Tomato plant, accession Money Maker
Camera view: bottom (45 deg); turntable rotation: 30 degrees
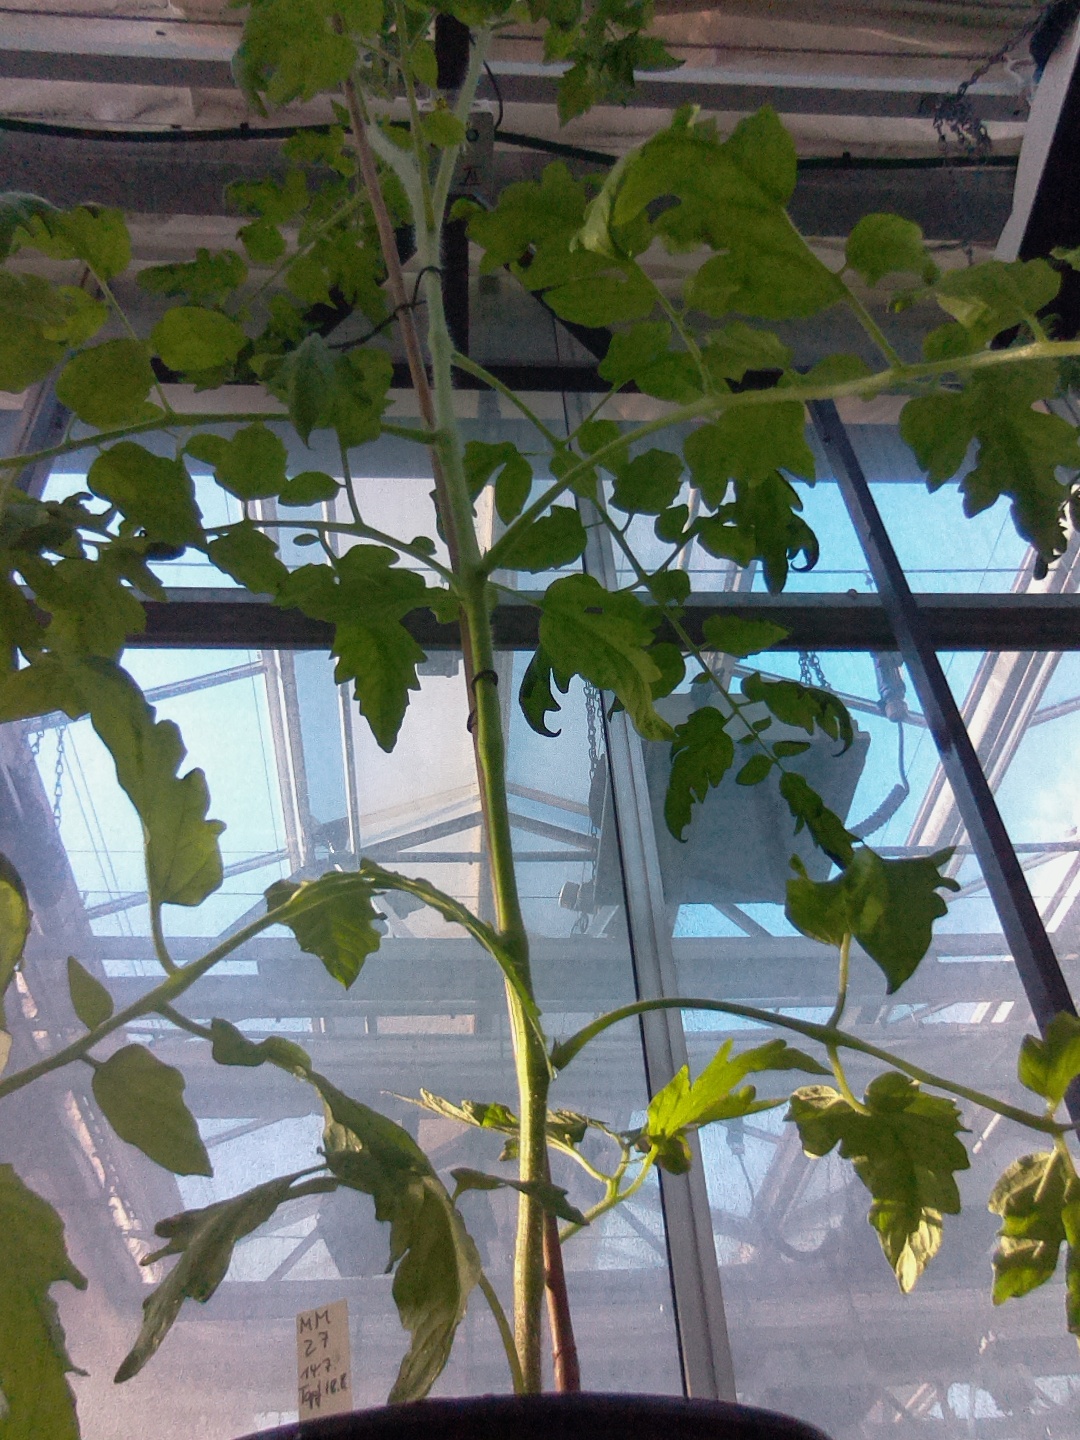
BBCH growth stage 60: First flowers open